Abby Wambach

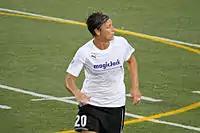
Wambach in a soccer pitch wearing the MagicJack uniform.

In 2008, a new professional league was announced for women in the United States: Women's Professional Soccer (WPS). During the 2008 WPS Player Allocation in which twenty-one players from the United States national team player pool were assigned to the seven teams in the new league, Wambach was assigned to the Washington Freedom. After league play began in March 2009, she was voted WPS Player of the Week for the week of April 26 (Week 5) after scoring two goals in the Washington Freedom's 4–3 victory over the FC Gold Pride, the Freedom's first victory in the new league. During the Freedom's next game on May 3, 2009, she received a yellow card for a tackle on St. Louis Athletica midfielder Daniela that left Daniela with two damaged knee ligaments and a crack in the tibia and sidelined her for the rest of the season. Wambach was suspended for one game after the challenge was reviewed by the league commissioner.